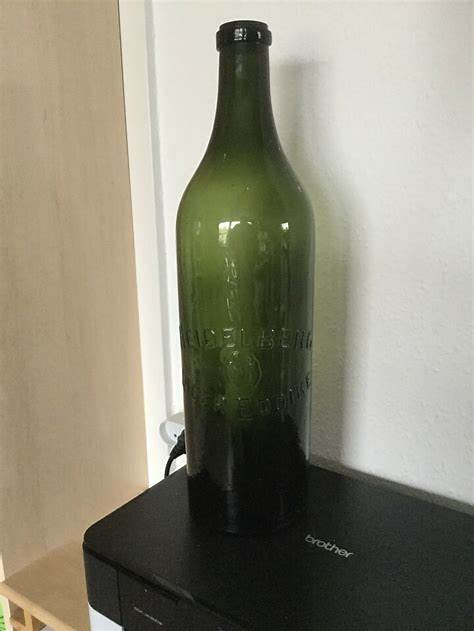
Waste category: glass